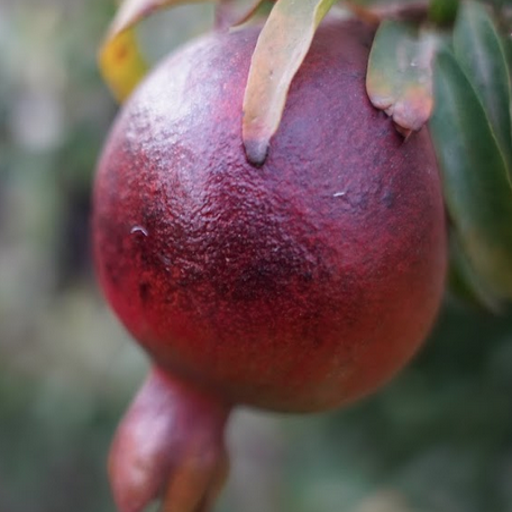
Label: Sunburn